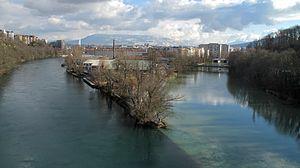
Liste des fleuves, rivières et autres cours d'eau qui parcourent en partie ou en totalité le département de la Haute-Savoie. La liste présente les cours d'eau, généralement de plus de 10 km de longueur sauf exceptions, par ordre alphabétique, par fleuves et bassin versant, par station hydrologique, puis par organisme gestionnaire ou organisme de bassin.